David Barclay of Youngsbury

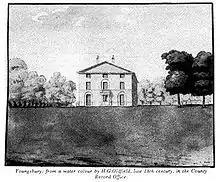
Youngsbury in the 18th century, recorded in a watercolour by Henry George Oldfield.

Barclay bought the manor of Youngsbury in Hertfordshire in 1769, and enlarged the house there. A plan by Capability Brown for Barclay in 1770 introduced a serpentine lake. He sold it in 1793, after the death of his second wife, to William Cunliffe Shawe, and it passed in 1796 to Daniel Giles, Governor of the Bank of England.